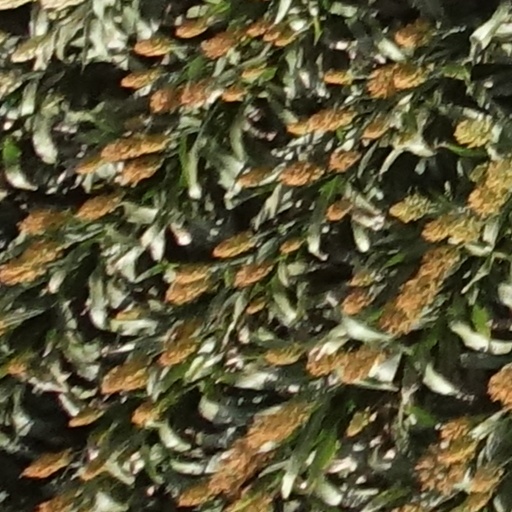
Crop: sorghum